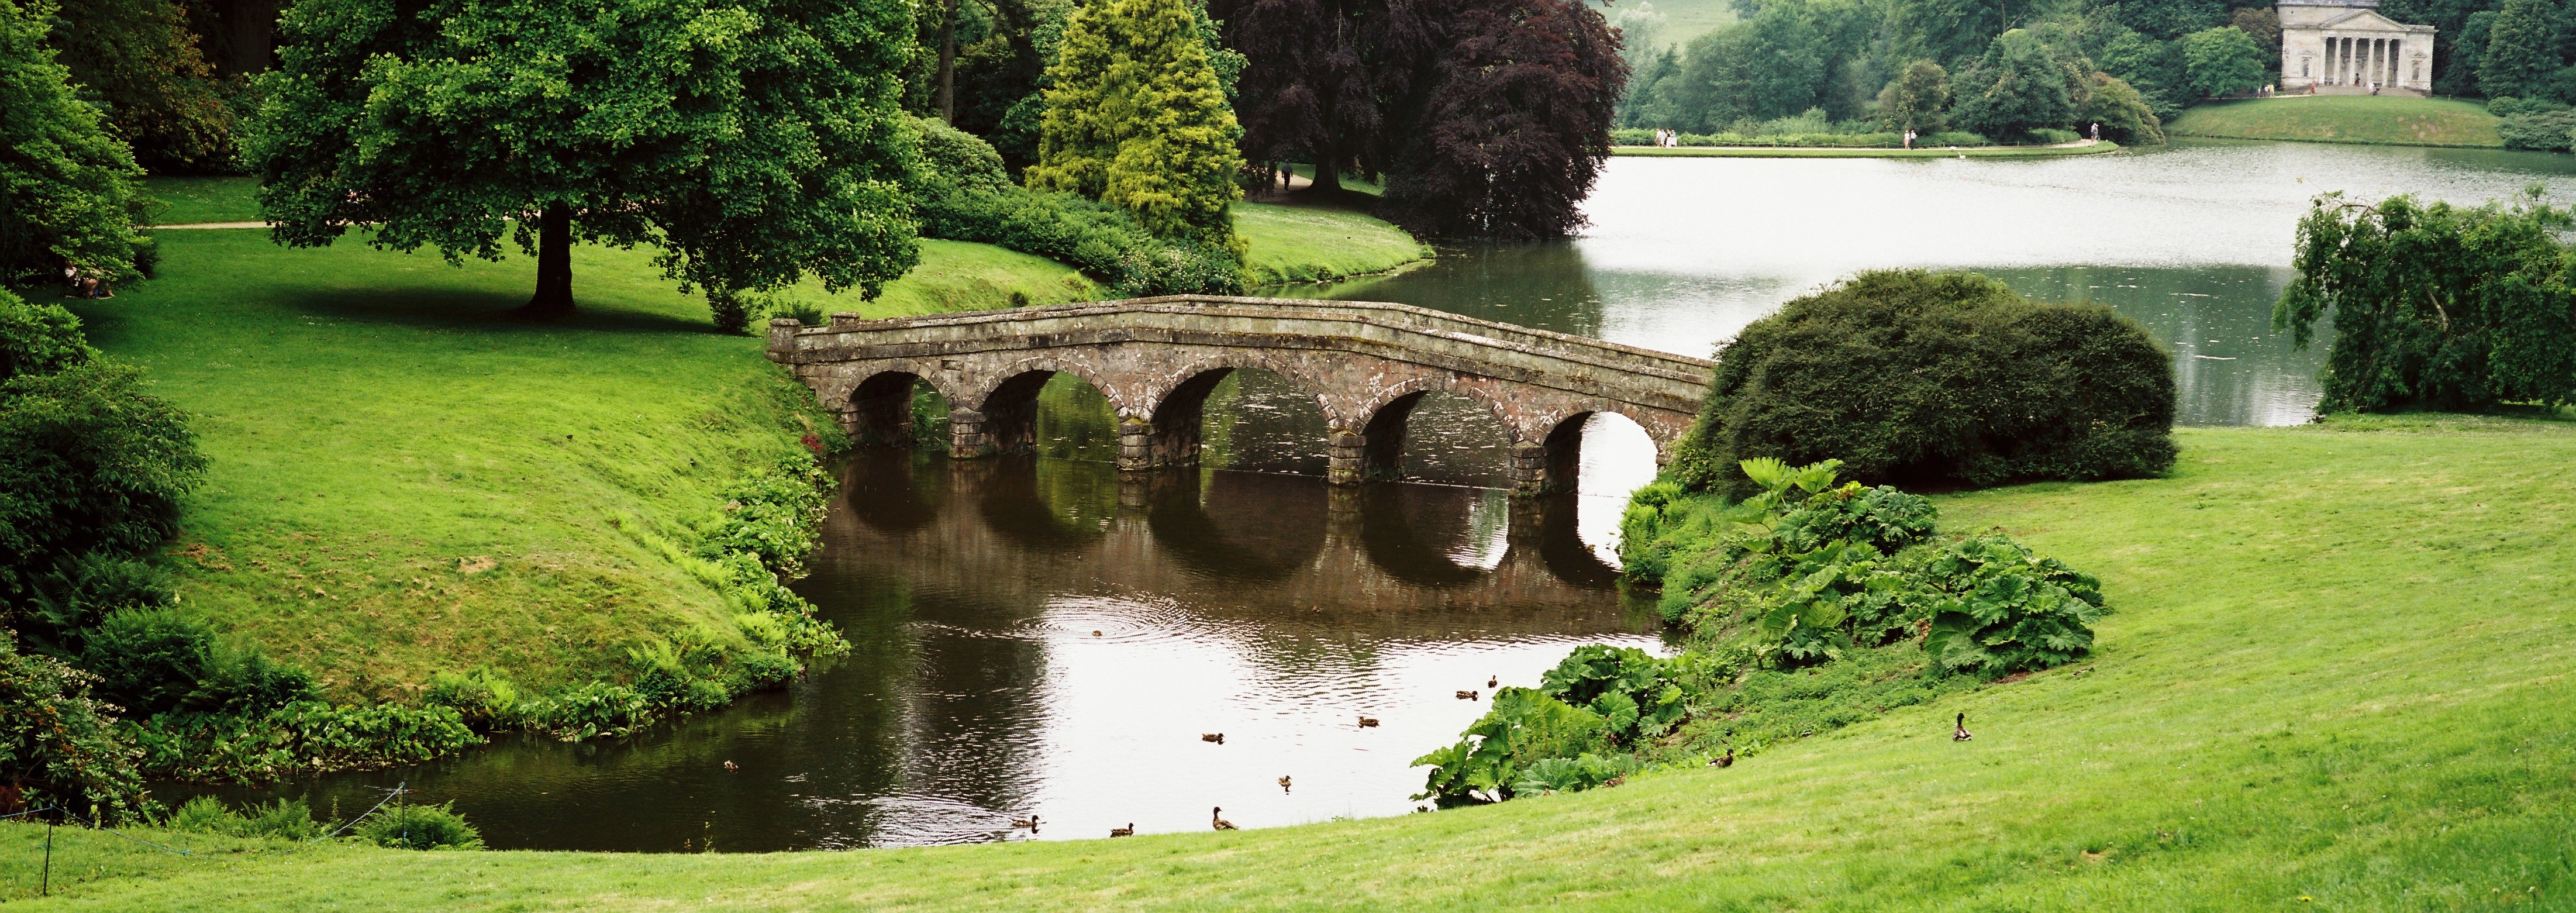
landscape, water, nature, outdoor, sunshine, sunlight, canal, panorama, summer, pond, tranquil, scenic, natural, scenery, reservoir, garden, waterway, sunny, estate, watercourse, moat, nature reserve, fish pond